Wuhan University of Technology

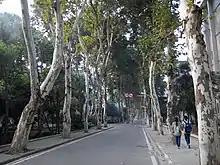
East Campus

The origin of the school originated in 1898 when Zhang Zhidong, the governor of Huguang, asked the Qing government to establish Hubei Institution of Technology. Wuhan University of Technology (WUT) was founded on May 27, 2000 from the former Wuhan University of Technology, Wuhan Transportation University and Wuhan Automotive Polytechnic University. Each of these three universities has its own uniquely important history.